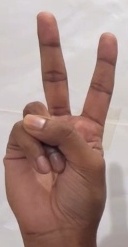
ASL sign: V